Nicole Khirin

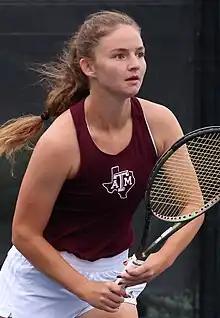
Khirin in 2023

Nicole Khirin (born 16 January 2001) is an Israeli tennis player. She began her collegiate career with the Texas Longhorns. After one year, she transferred to the Texas A&M Aggies.